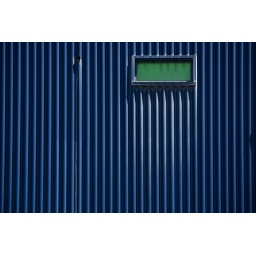
on being green in a blue world